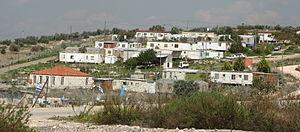
Un avant-poste israélien est une colonie établie dans les territoires palestiniens occupés sans l'autorisation du gouvernement israélien, en violation des lois israéliennes régissant leur planification et construction.
Magen Dan, en hébreu : מגן דן, est un avant-poste israélien, situé à l'ouest de la colonie d'Elkana en Cisjordanie. Administrativement, il fait partie du conseil régional de Shomron, dans le district de Judée et Samarie. Il est fondé en mai 1999 et regroupe une vingtaine de familles.